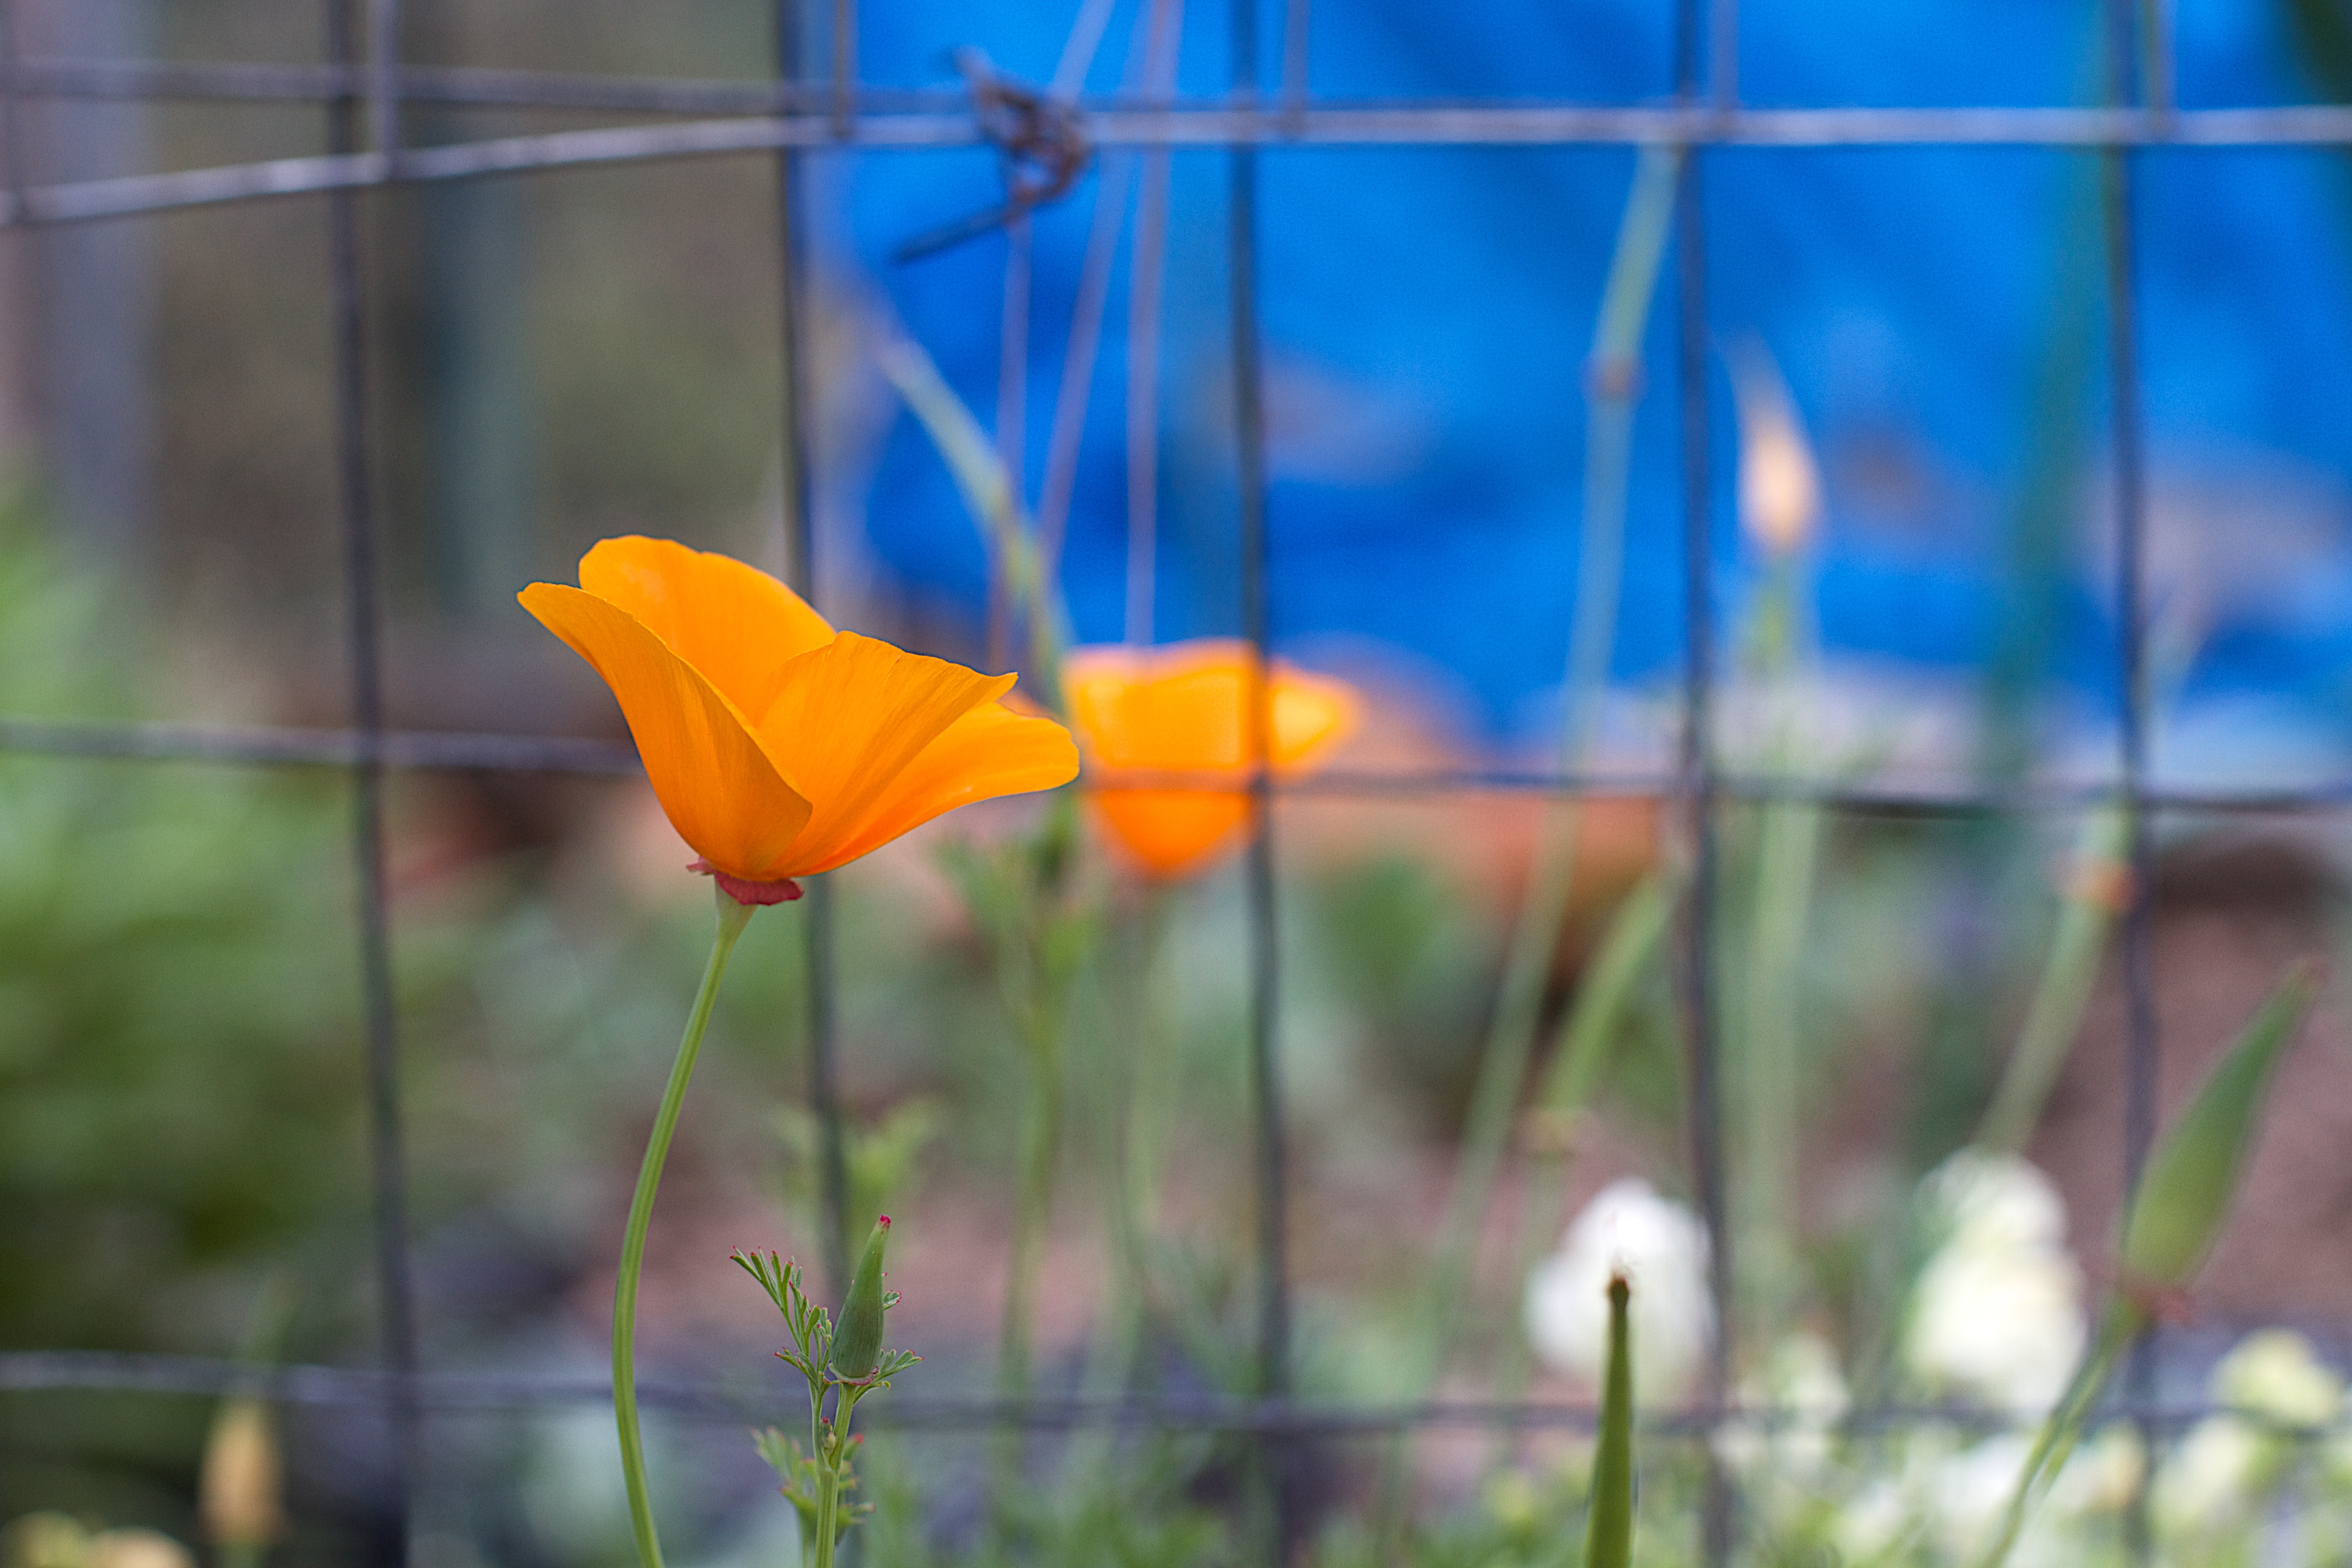
nature, plant, meadow, flower, petal, yellow, flora, wildflower, poppy, 2015365, macro photography, flowering plant, plant stem, land plant